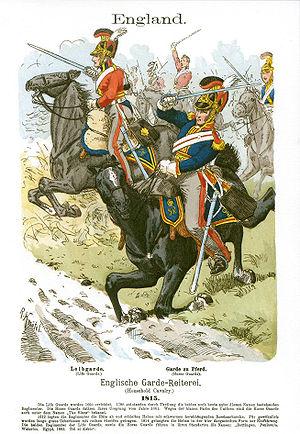
La Household Division est un corps militaire constitué par les régiments de la garde royale britannique.